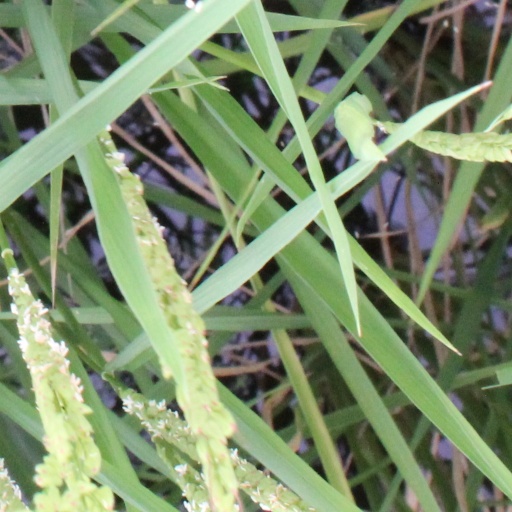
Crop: rice